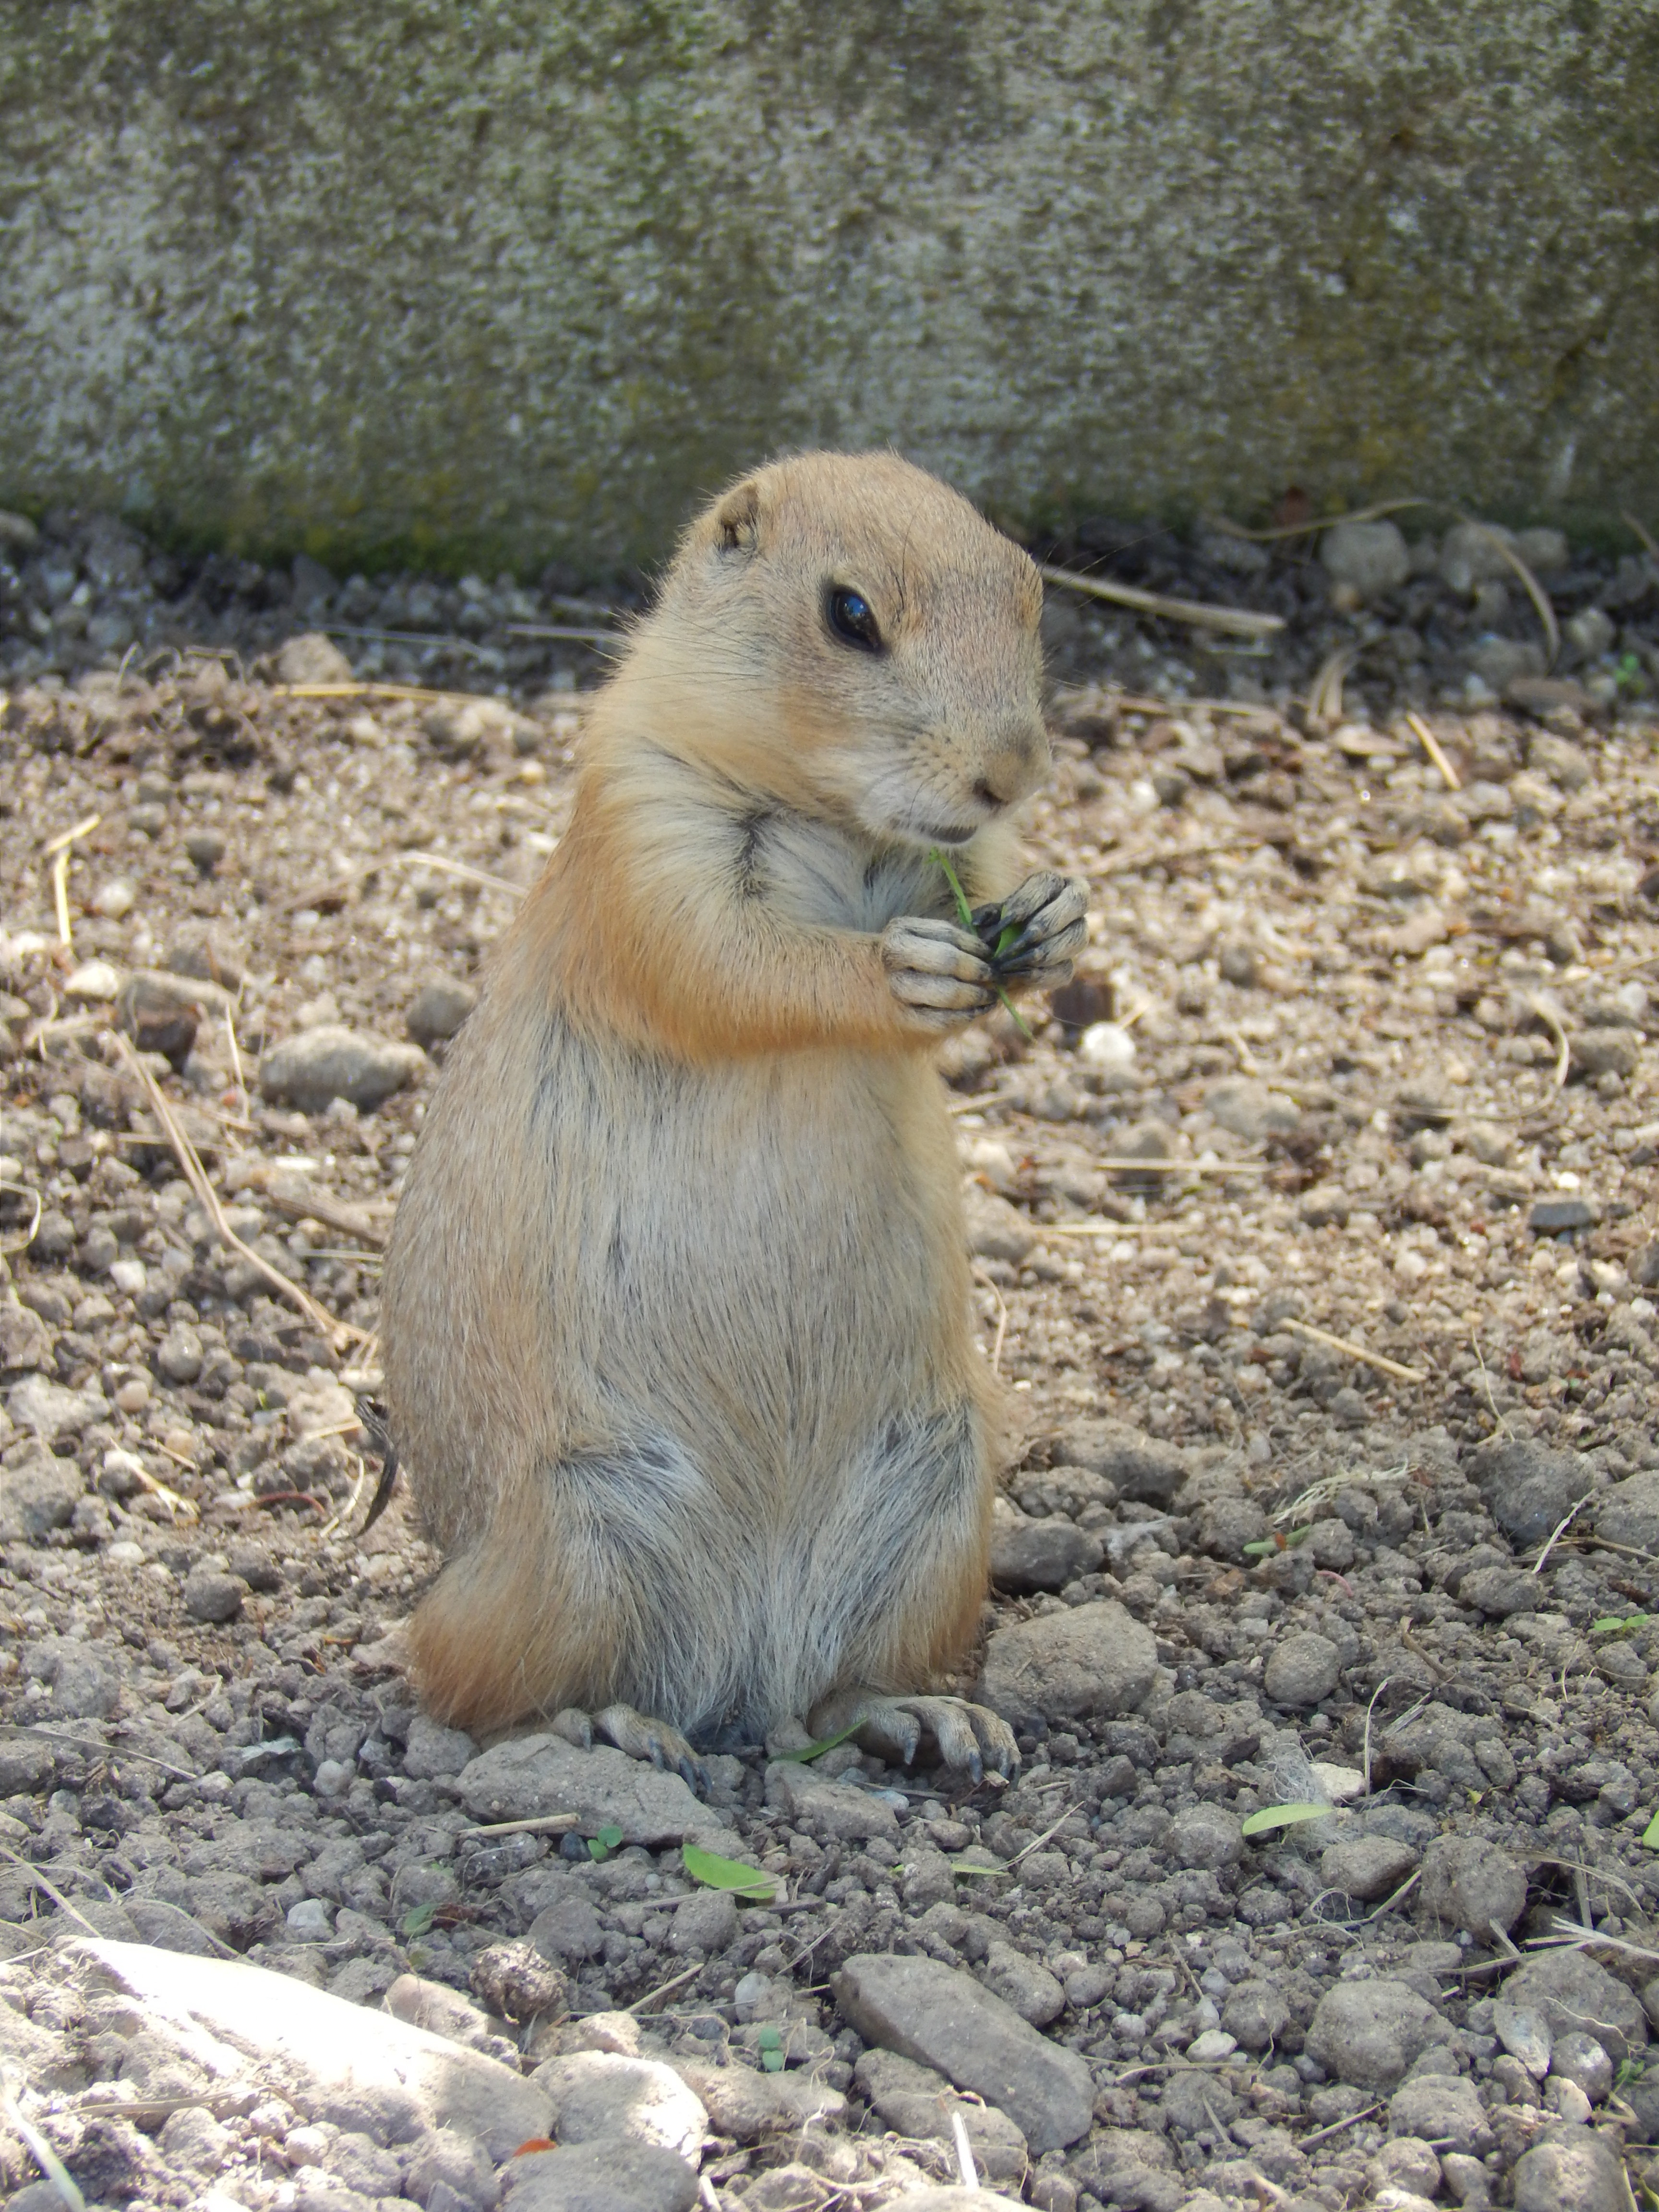
animal, wildlife, zoo, food, mammal, squirrel, rodent, fauna, vertebrate, capybara, marmot, the squirrel, prairie dog, gerbil, fox squirrel